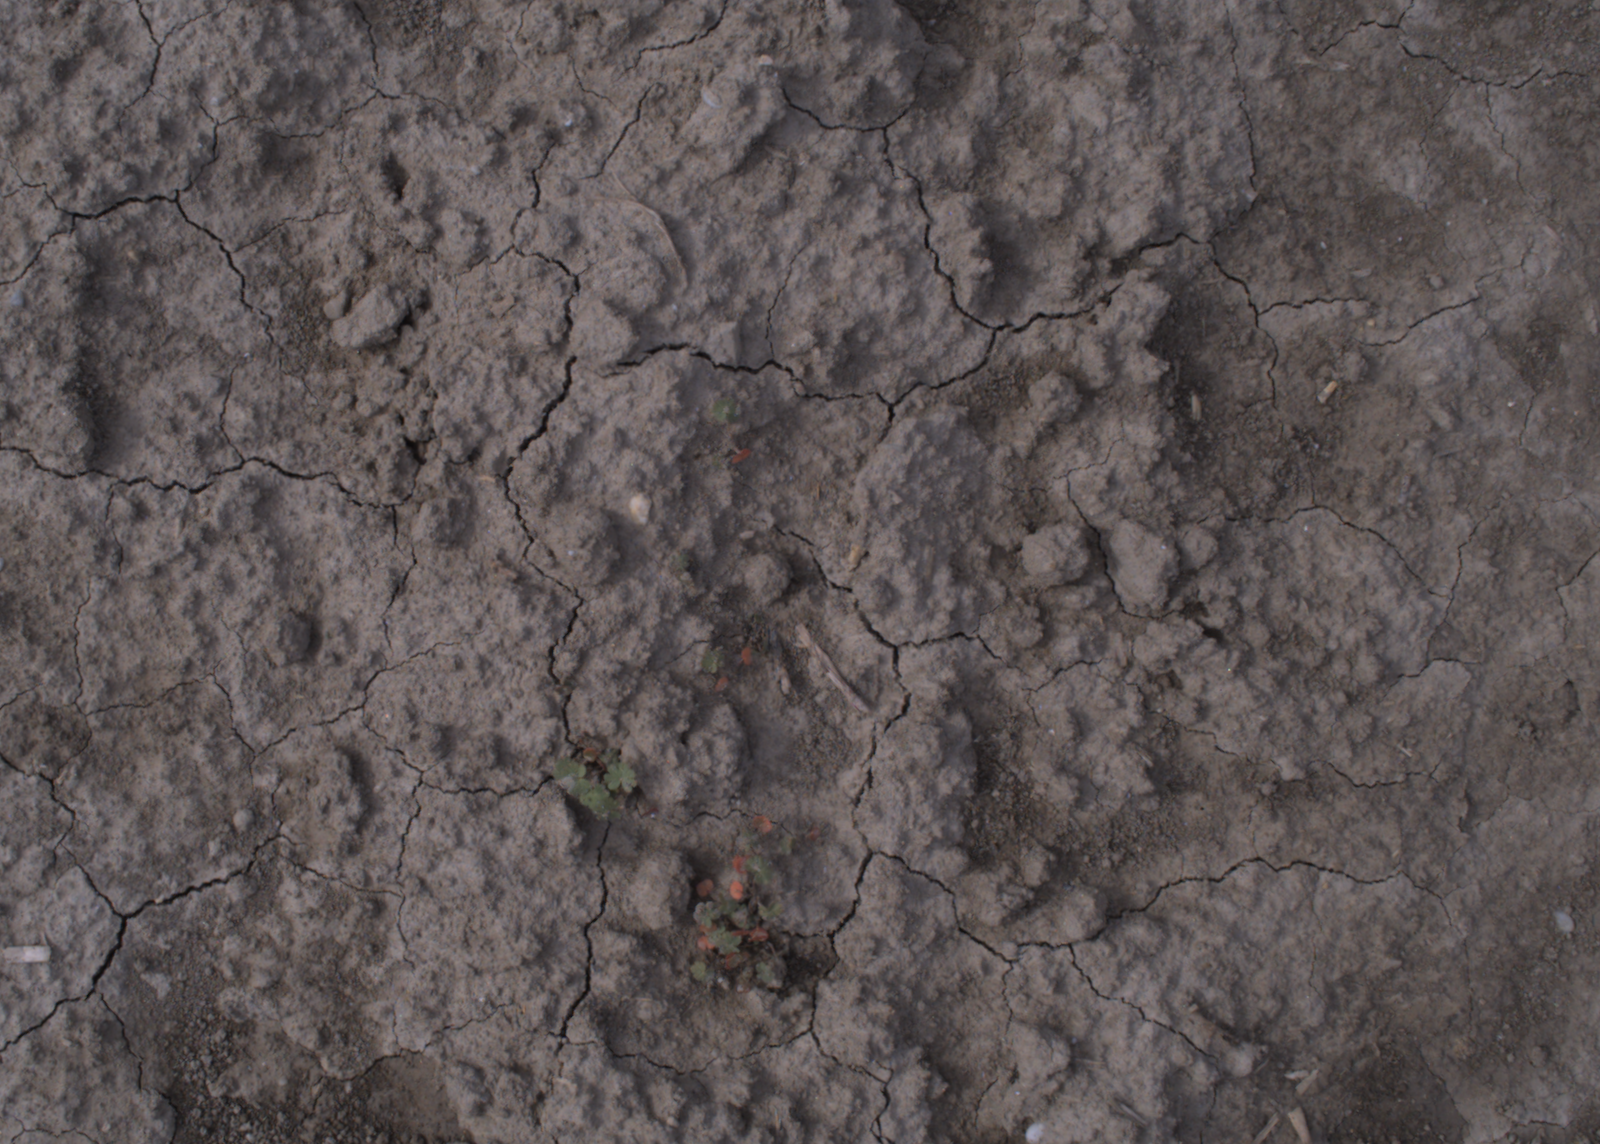
Capture date: 24.08.2020 10:09:11
Weather: mixed
Wind: medium
Seeding date: 21.07.2020
Plant canopy height (mm): 910